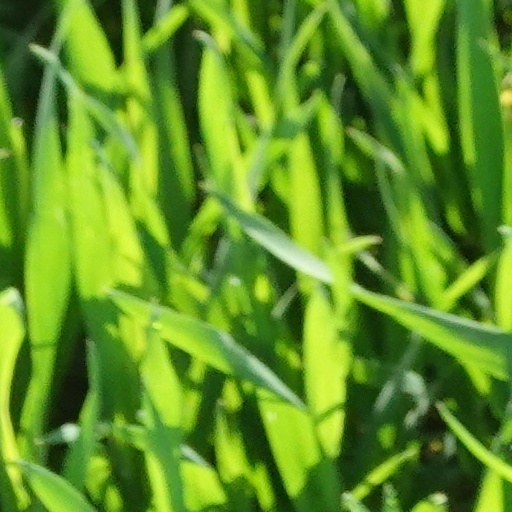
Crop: wheat